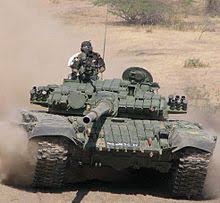
Label: T-72